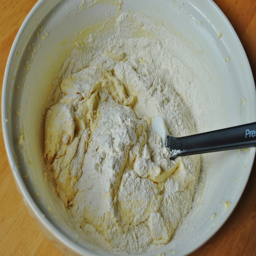
folding the dry ingredients into the wet mixture